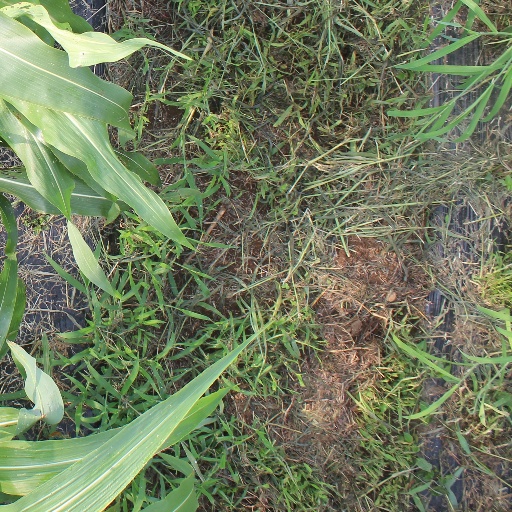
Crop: sorghum